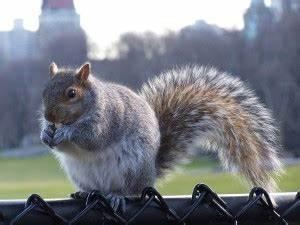
squirrel